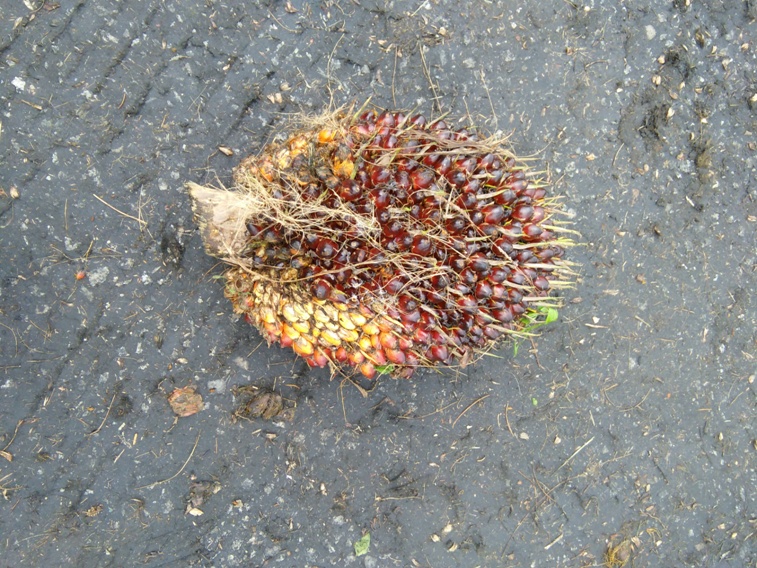
Ripeness: Ripe